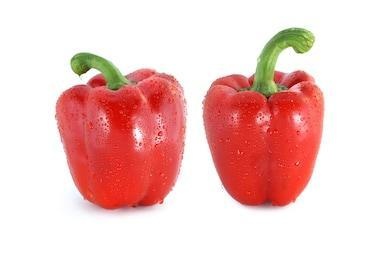
Label: capsicum